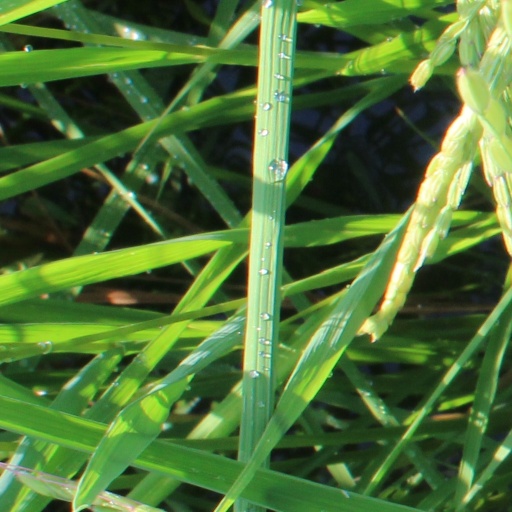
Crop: rice